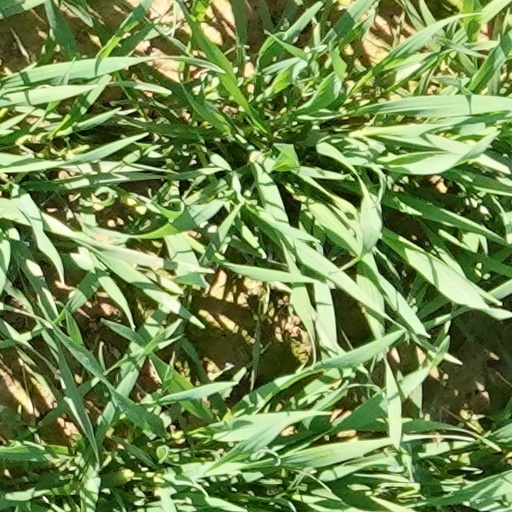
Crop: wheat